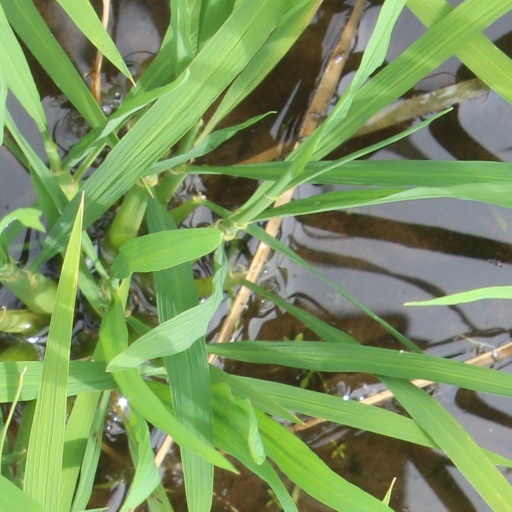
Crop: rice